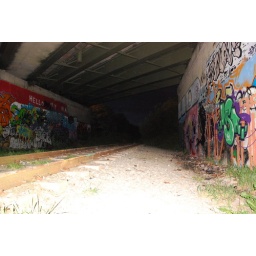
under train bridge